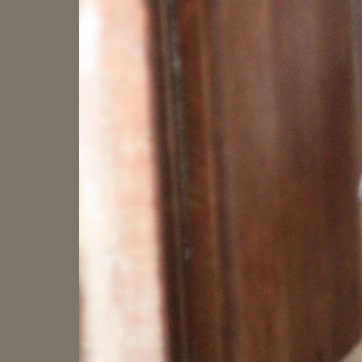
Material: wood